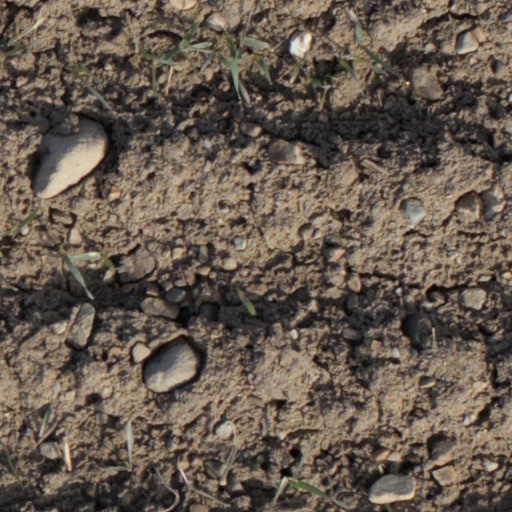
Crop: wheat